Kunduthode

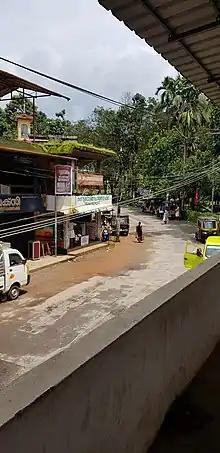
Town

In the pre independence era, Kunduthode was under British Governorship. There were large rubber producing estates in Kunduthode in 1916. Rubber cultivation begins with the establishment of rubber estate in Kunduthod area by Piers Lasley Company 1916's. During this period they had built a bungalow in the middle of estate. Workers at the rubber estates began to settle nearby and around, Migration started here in the 1930s and the population began to increase.